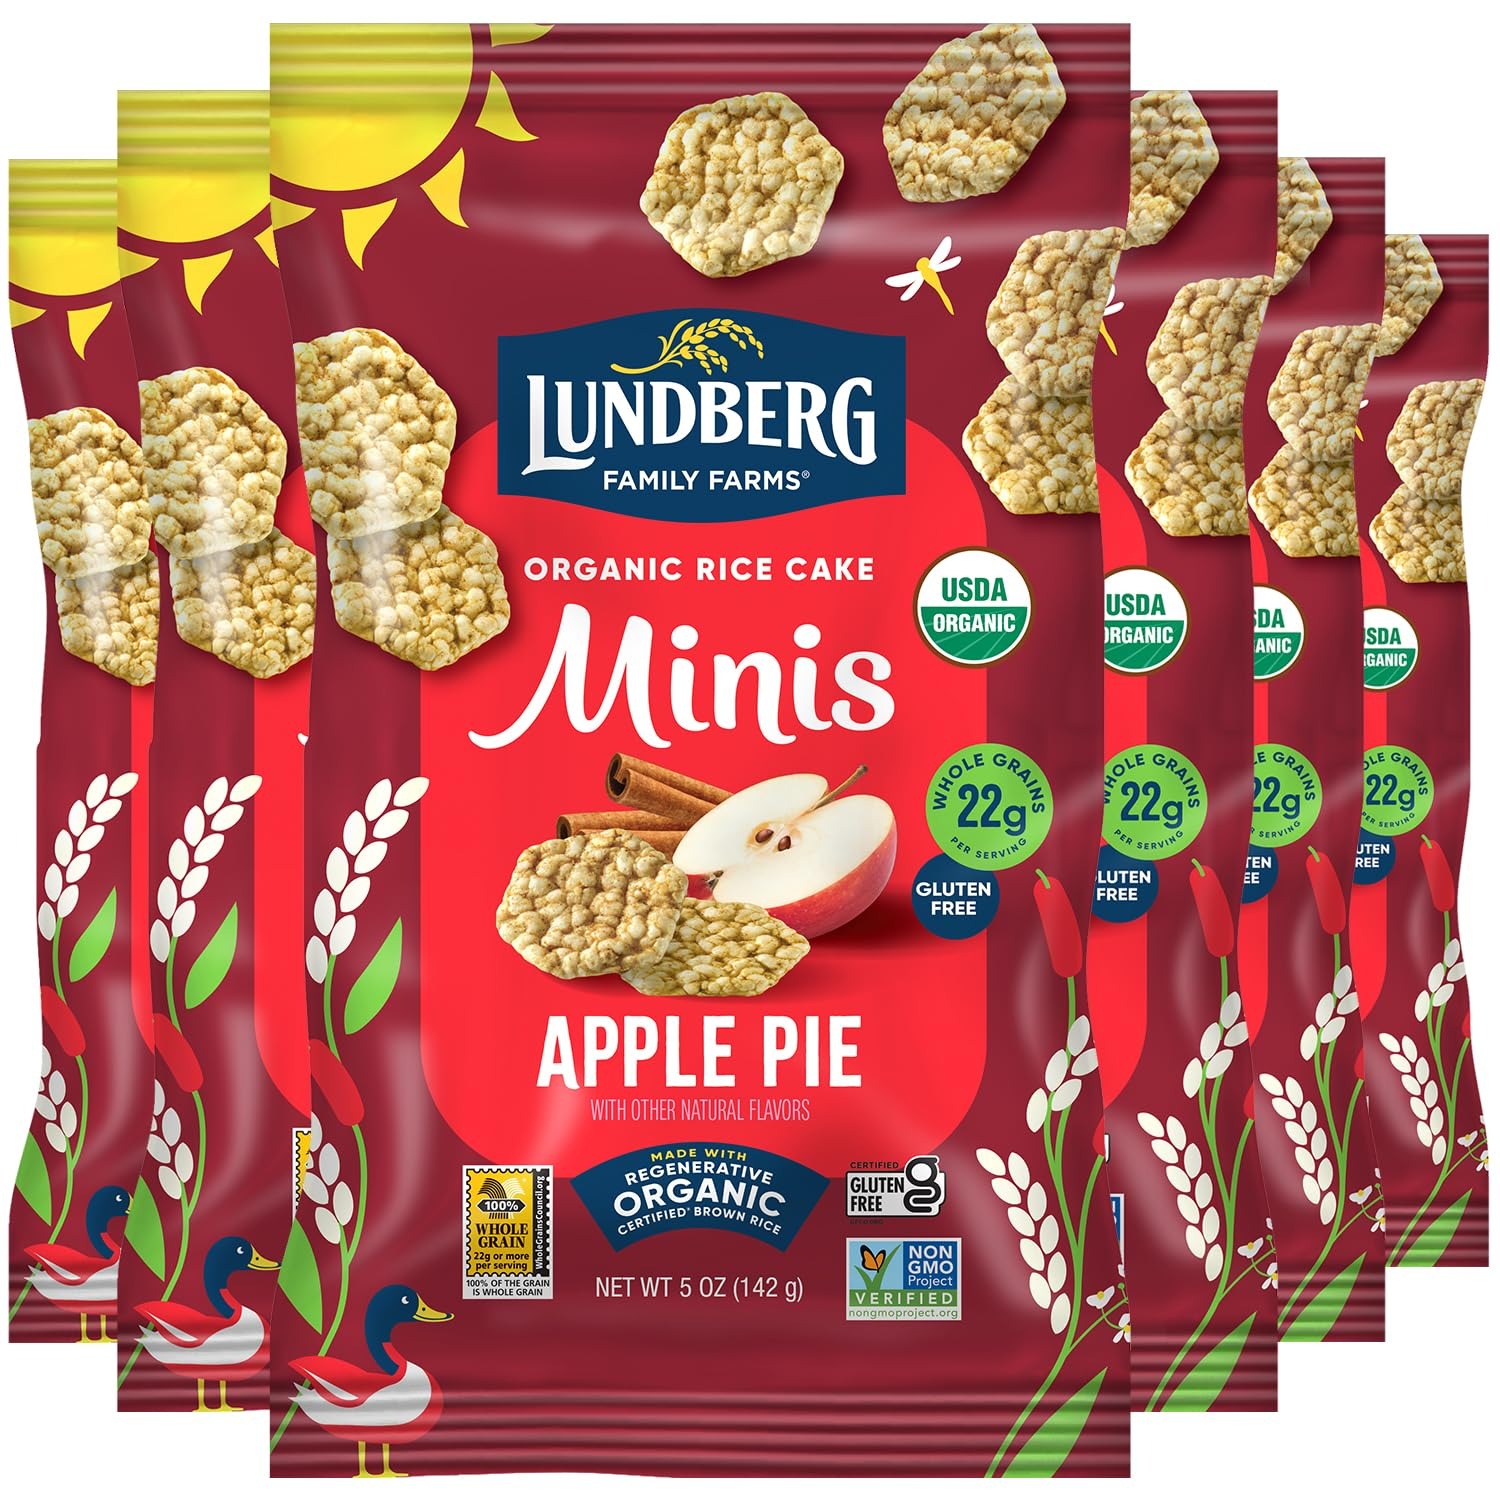
Item Name: Lundberg Organic Rice Cake Minis, Apple Pie, 6-Pack – Regenerative Organic Certified Mini Rice Cakes, Healthy Snacks, Vegan, 5 Oz Ea 
Bullet Point 1: ORGANIC SNACKS, REDEFINED: Our thin and crispy mini rice cakes are made with Regenerative Organic Certified brown rice, proudly grown in California by Lundberg Family Farms, rice nerds since 1937. 
Bullet Point 2: WHAT IS REGENERATIVE RICE? If you ask us, it starts with organic. Regenerative Organic Certified builds on USDA Organic with high standards for soil health, animal welfare, and social fairness. On our farms, we even save baby ducks. Yep, baby ducks!
Bullet Point 3: GUILT-FREE SNACKING ENCOURAGED: Our crunchy Apple Pie Organic Rice Cake Mini snacks are perfect for snacking straight out of the bag or pairing with a fun cream cheese dip or some honey yogurt.
Bullet Point 4: 100% WHOLE GRAIN GOODNESS, PERFECTED: With so many ways to enjoy our organic, vegan, non-GMO verified, and Certified Gluten-Free Rice Cake Minis, make a place for our 6-packs in your pantry staples. 
Bullet Point 5: LUNDBERG RICE IS INTENTIONALLY CRAFTED: Lundberg Family Farms is dedicated to responsible land stewardship and producing delicious rice that nourishes people and the planet. 
Value: 30.0
Unit: Ounce

Price: 22.94